Seagram Building

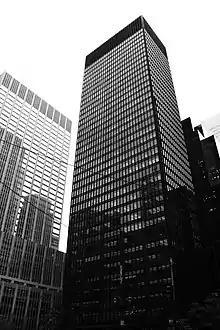
The main slab viewed from across Park Avenue and 52nd Street

The facade used of bronze, manufactured by the General Bronze Corporation at its plant in Garden City, New York. The glass panes are set within vertical bronze mullions made from extrusions of I-beams. The bronze mullions separate the facade into bays, or vertical spaces between columns; each bay contains five windows per floor. The tops and bottoms of the mullions are tapered, exposing their cross-sections. The Seagram Building's mullions are only for aesthetics and are susceptible to thermal expansion and contraction. At the building's completion, General Bronze said the facade would need to be cleaned twice a year with soap, water, and lemon oil to prevent discoloration; this work could be performed using the window-washing scaffold. Spandrels, made of Muntz metal, separate the windows on each story horizontally, which gives them an appearance similar to that of copper. A sample facade section, tested in a wind tunnel in 1956, was resistant to winds of up to .